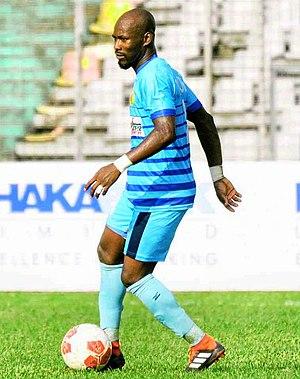
Daniel Nii Armah Tagoe est un footballeur ghanéen devenu international kirghiz né le 3 mars 1986. Il évolue actuellement au poste de défenseur avec le Shan United Football Club.